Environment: real
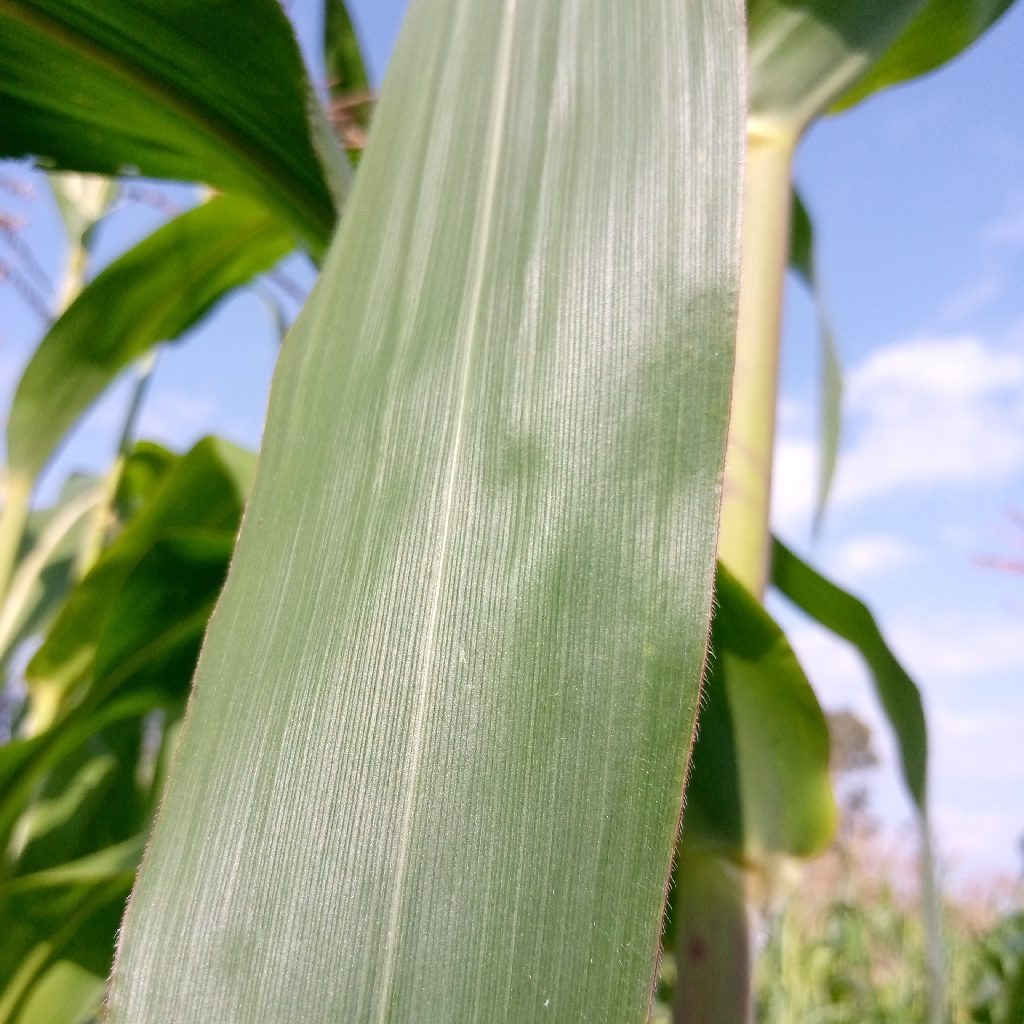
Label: healthy